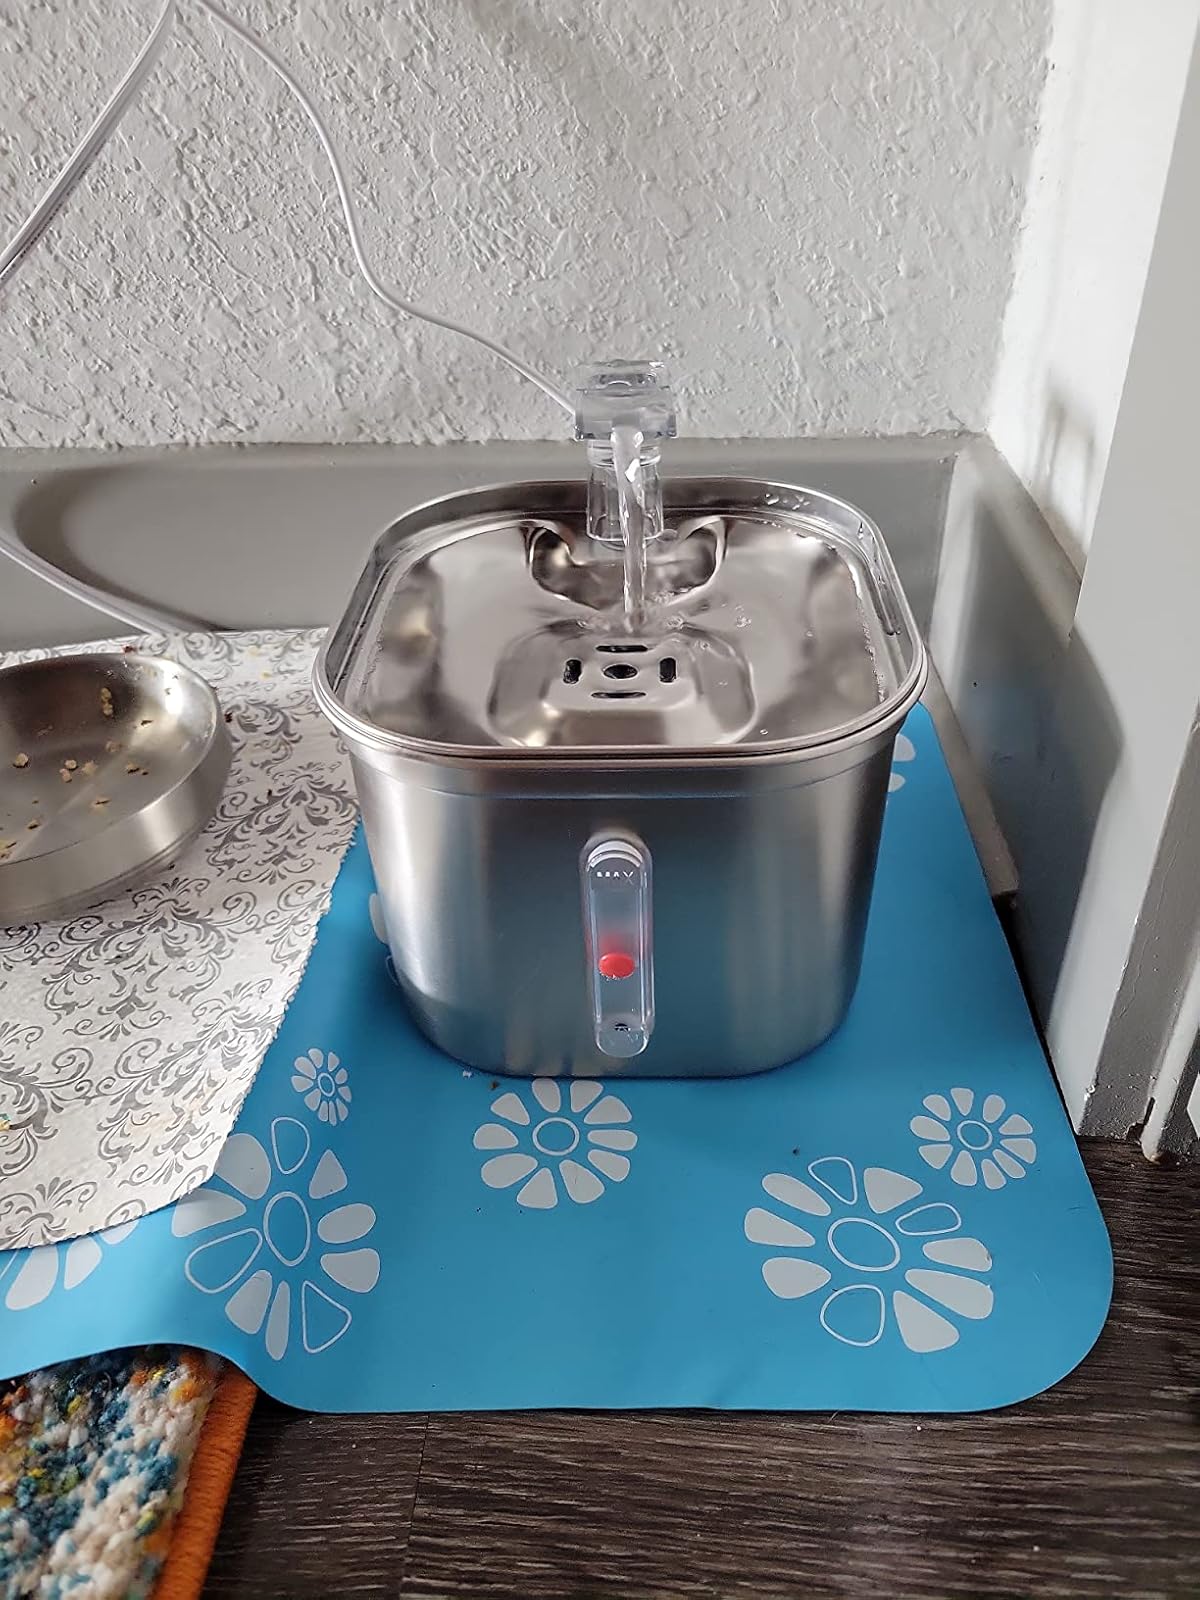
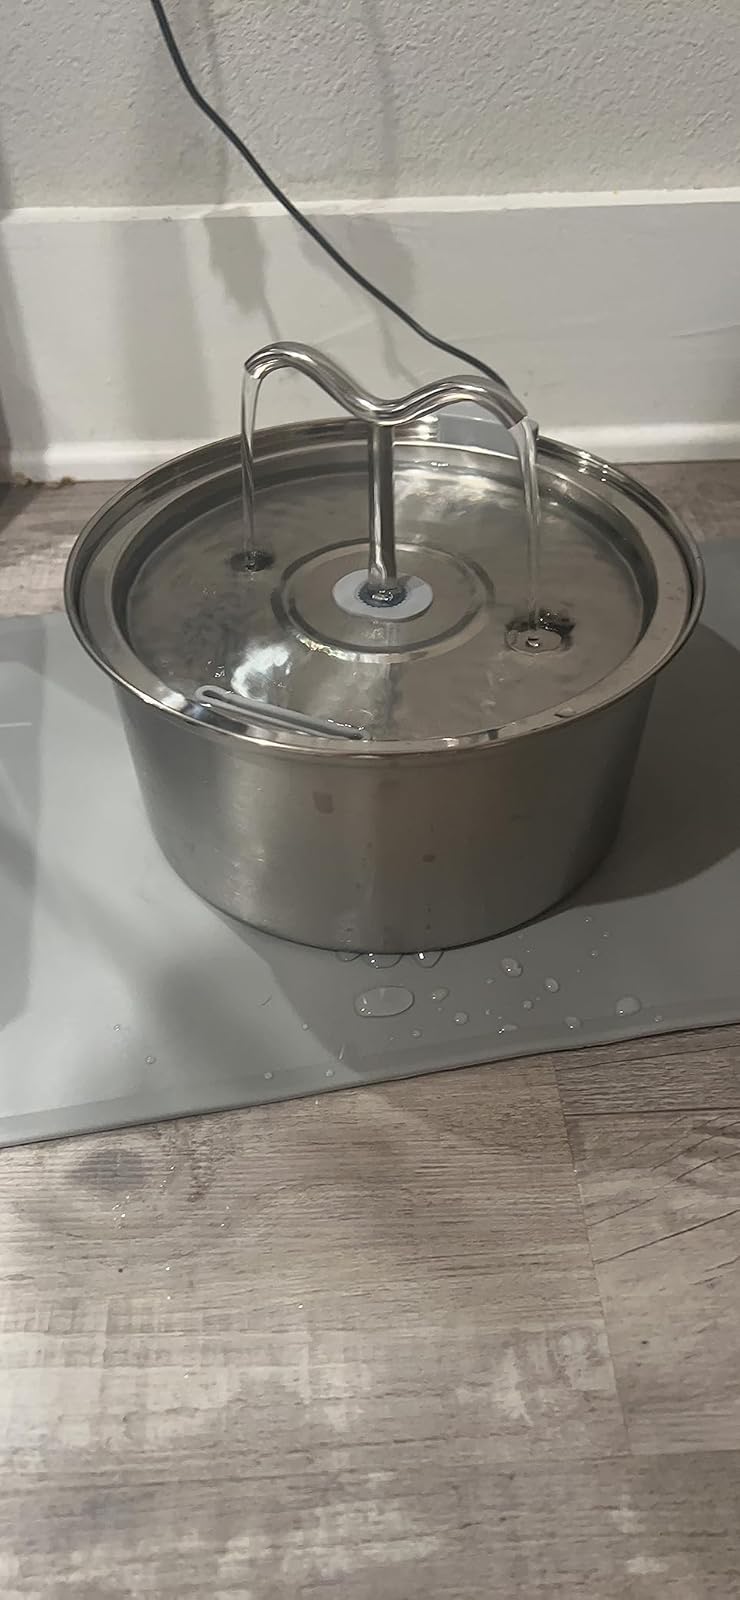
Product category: items_bowl
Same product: no